Flashpoint (comics)

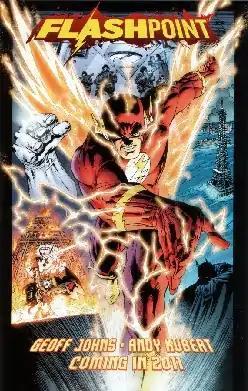
"Flashpoint" teaser.

Several allusions to "Flashpoint" are made in The CW's live-action Arrowverse: